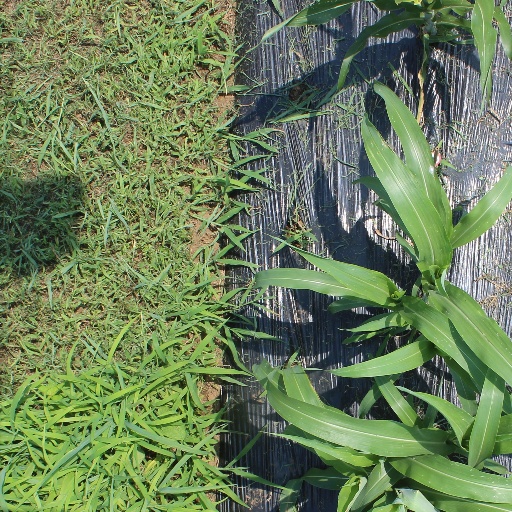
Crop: sorghum